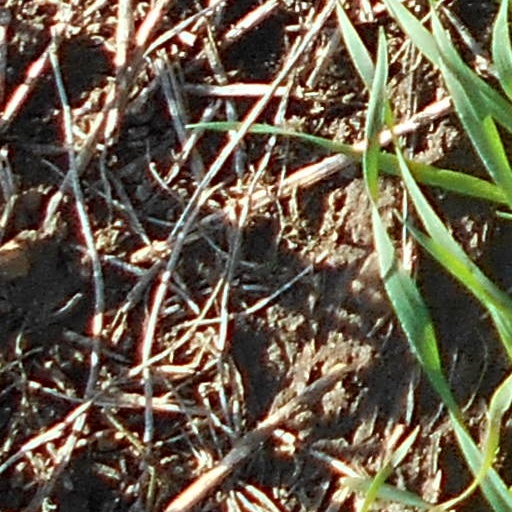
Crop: wheat